San Juan Nationalist revolt

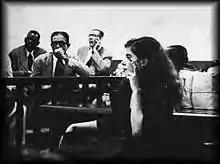
Dr. Olga Viscal Garriga during her trial

The following day, October 31, at 2:00 p.m., 15 police officers and 25 National Guardsmen arrived at 351 Calle Colton (Colton Street), esquina Barbosa (at the corner of Barbosa Street), of "Barrio Obrero" (a section named Workers "Barrio") in Santurce and surrounded a barbershop named the "Salón Boricua". This barbershop was owned and operated by Vidal Santiago Díaz, a Nationalist who was the personal barber of Albizu Campos.